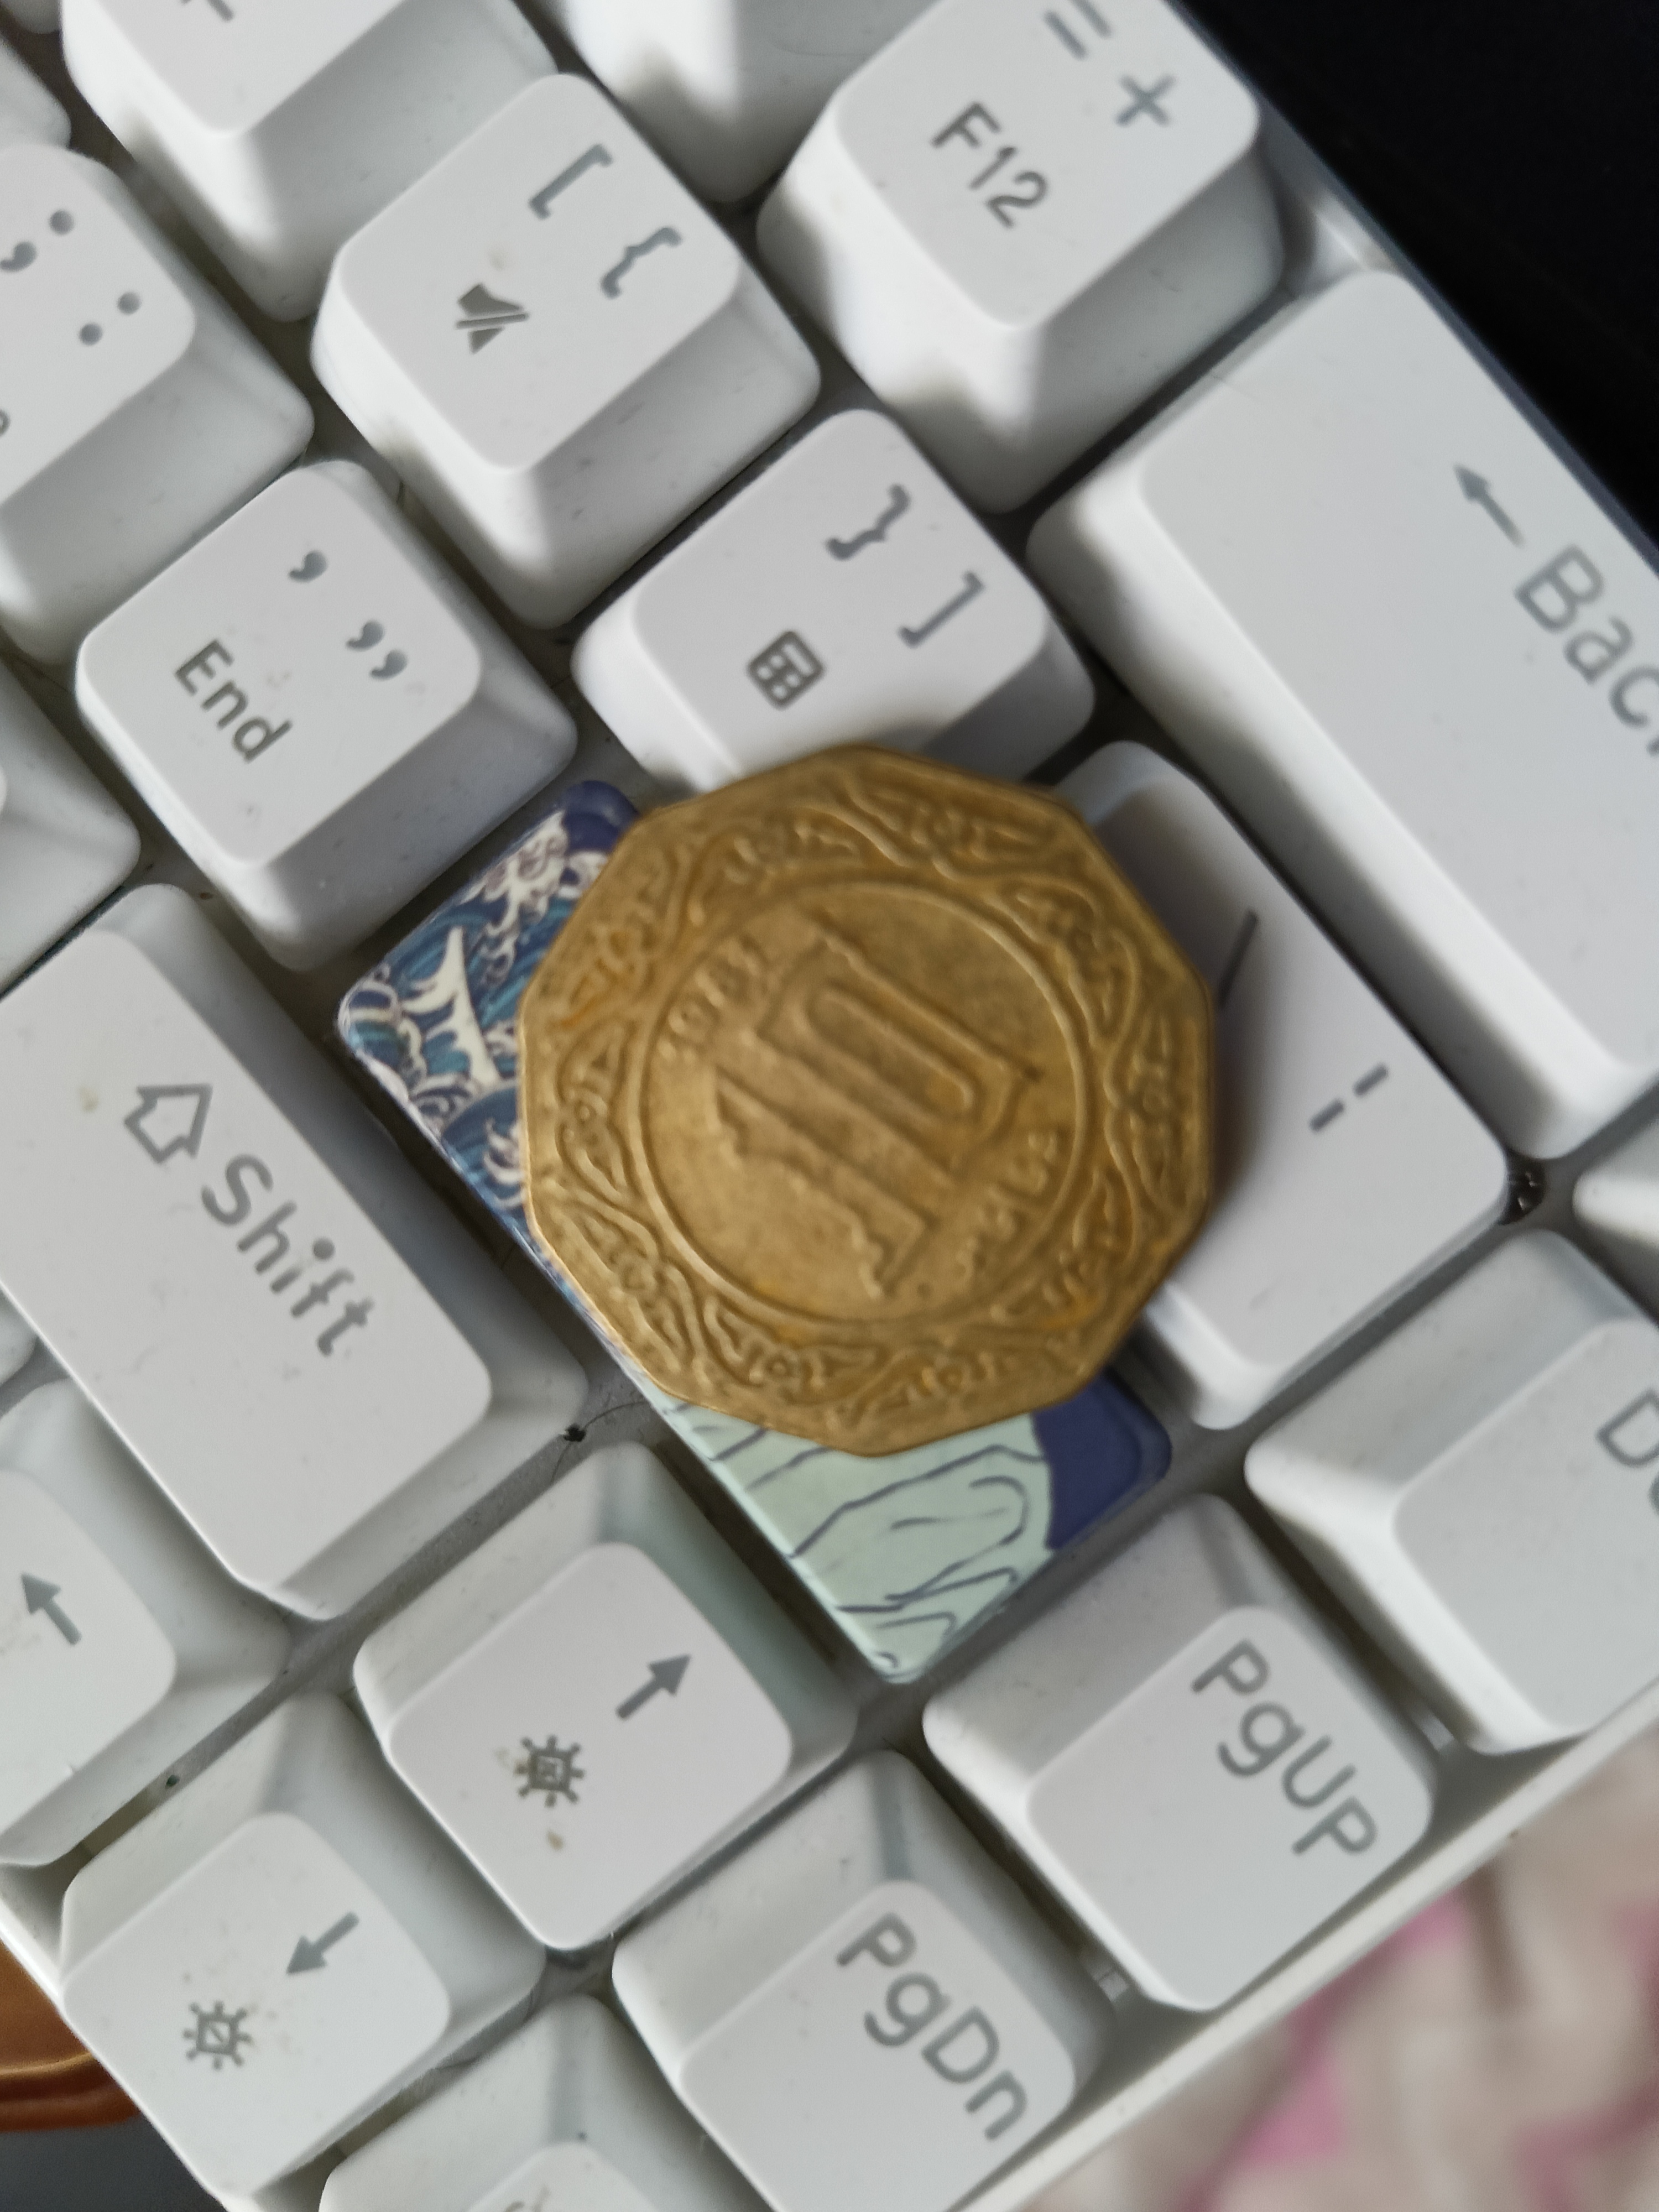
Denomination: 10DZDP